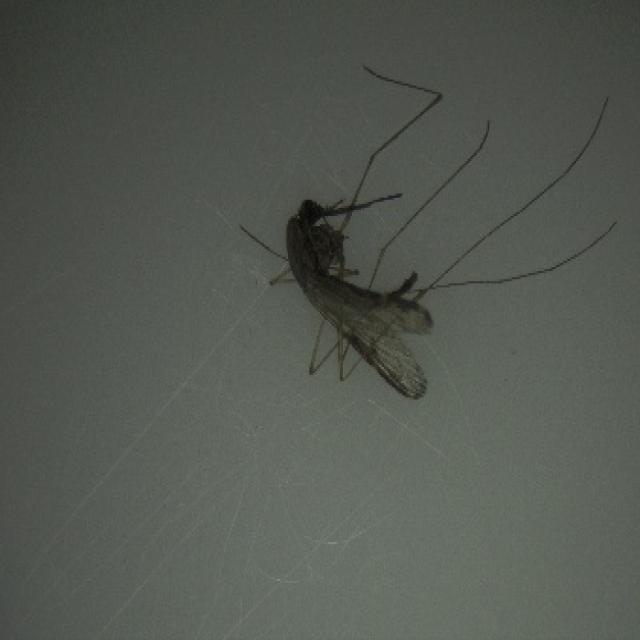
Species: anopheles_sinensis